Christiansborg Palace (2nd)

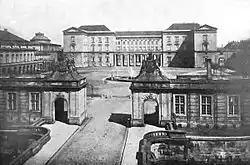
The second Christiansborg Palace, view across the show grounds

The second Christiansborg Palace was a new main residence for the Danish Monarch built from 1803 to 1828 in Copenhagen as a replacement for the first Christiansborg Palace which had been destroyed by fire in 1794. The new palace was constructed on Slotsholmen, on the ruins of its predecessor, and designed by royal master builder Christian Frederik Hansen. By the time the palace was completed, King Frederick VI had found himself comfortable at his temporary residence at Amalienborg Palace and decided he did not want to live in the new palace after all. He only used the royal premises for entertainment. The palace also housed the Parliament and administrative services. Frederik VII was the only monarch to live in the palace. This was between 1852 and 1863.